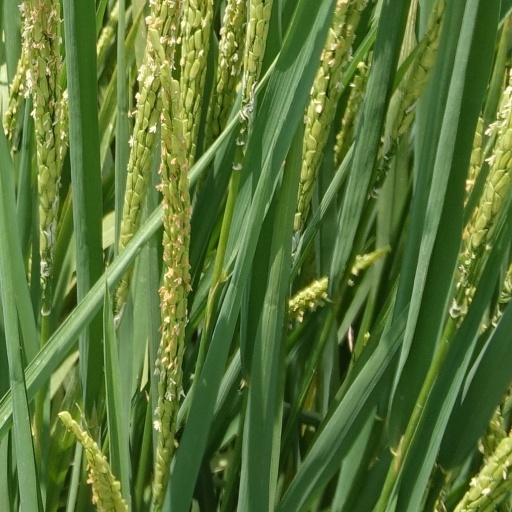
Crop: rice